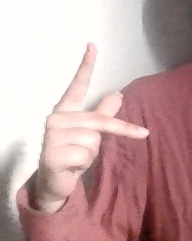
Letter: dha